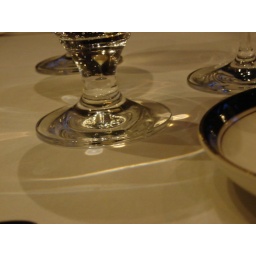
I managed to spill my glass of water all over myself. I was eating with people far beyond my level of fancy.